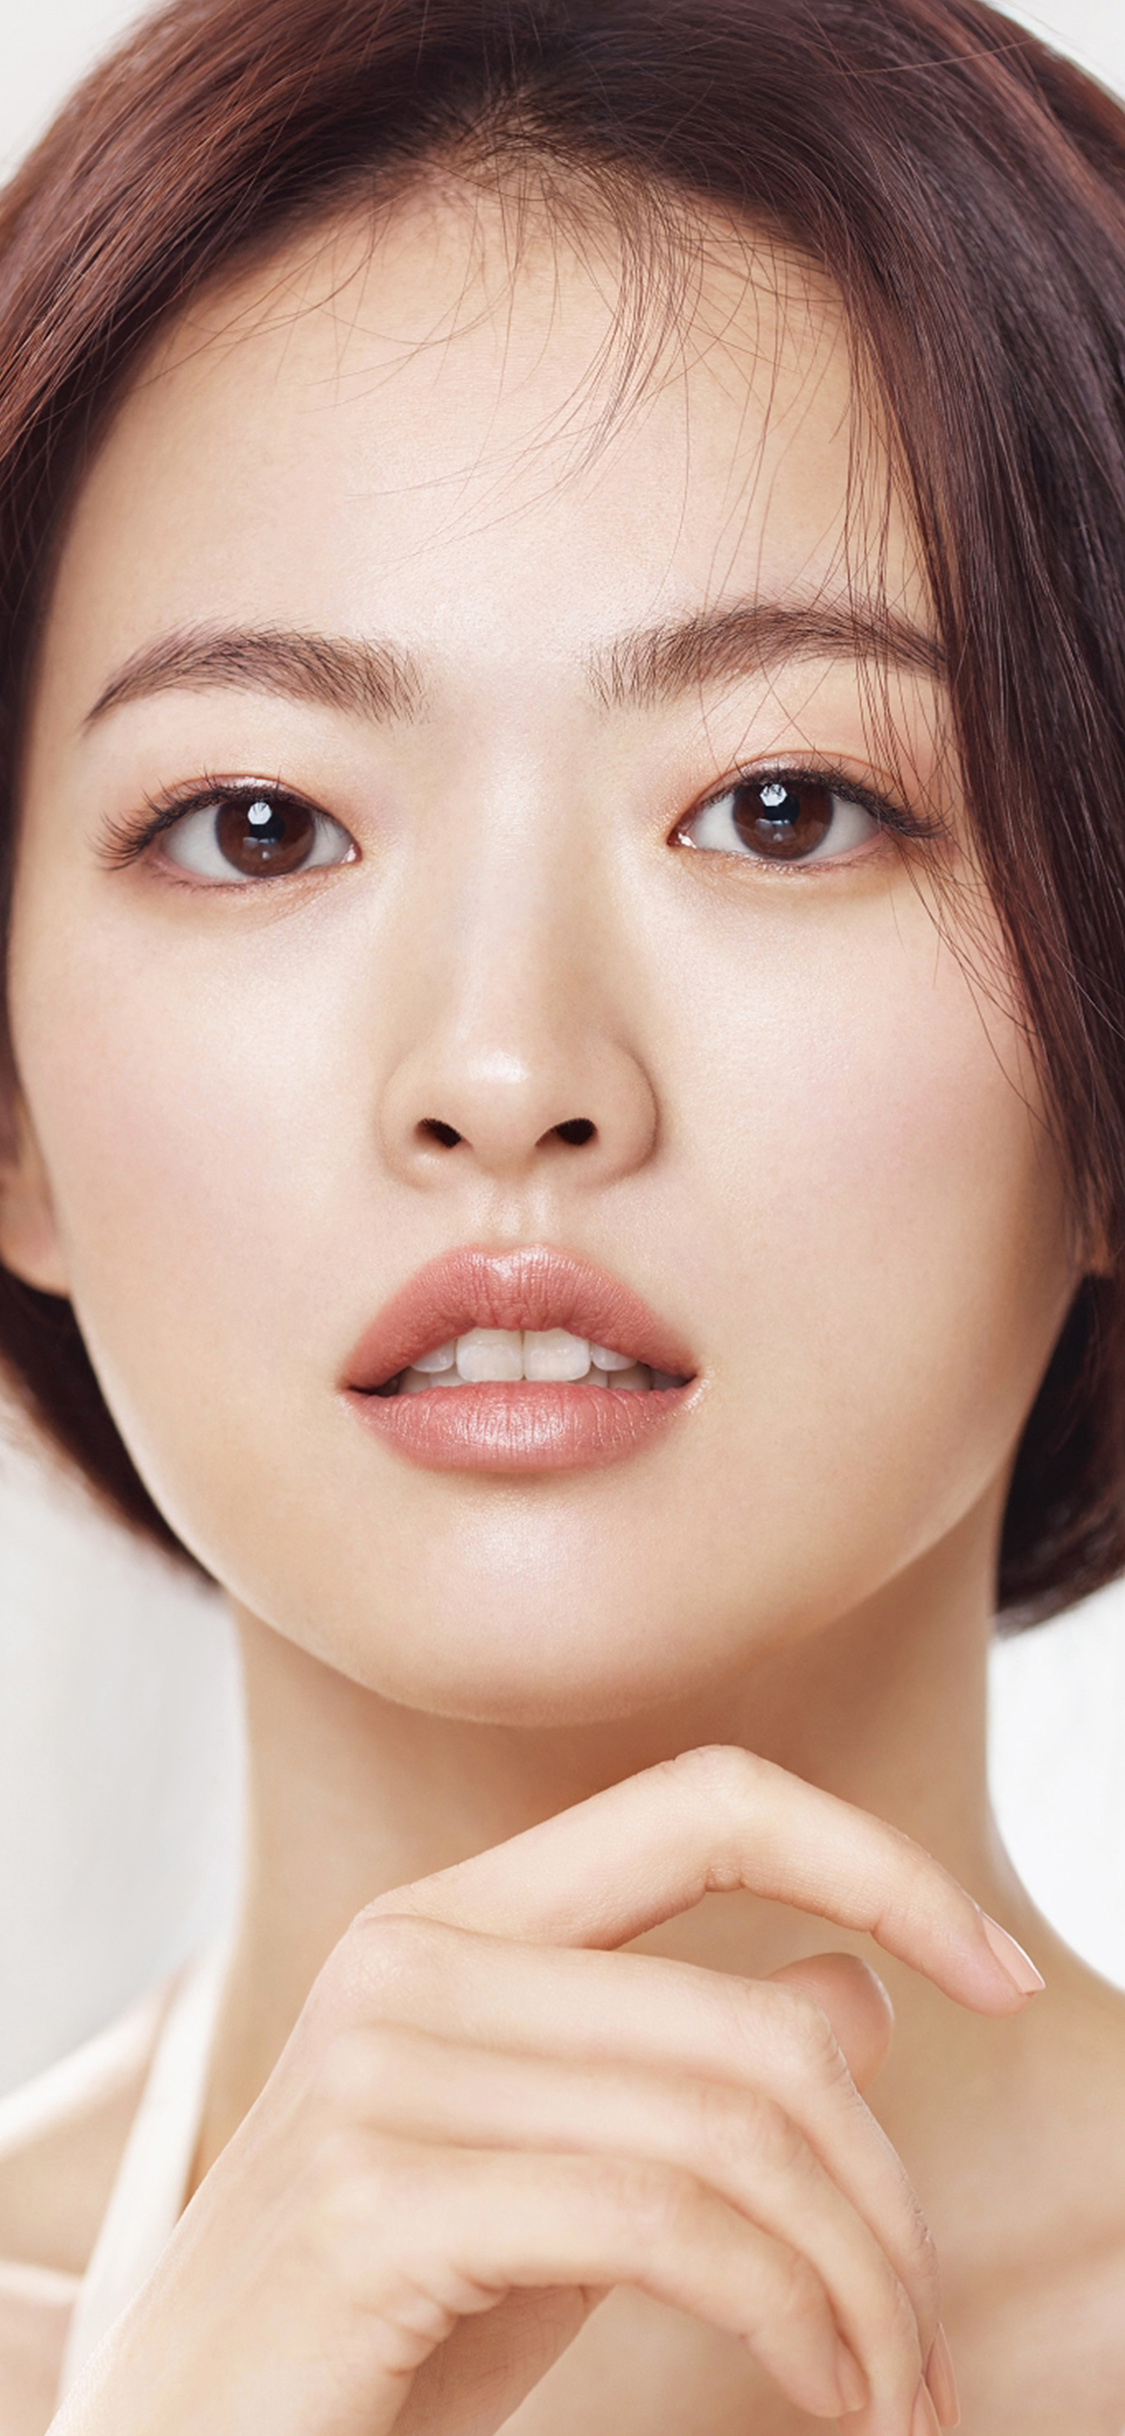
Gender: women